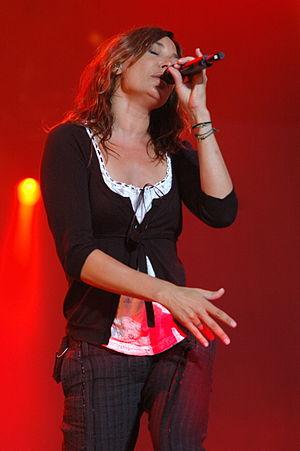
Zazie sur scène dans le cadre du festival Musilac 2007 à Aix-les-Bains (photo personnelle)
Isabelle Marie Anne de Truchis de Varennes, dite Zazie, est une chanteuse et compositrice française, née le 18 avril 1964 à Boulogne-Billancourt, dans les Hauts-de-Seine.
La 13ᵉ cérémonie des Victoires de la musique a lieu le 20 février 1998 à l'Olympia. Elle est présentée par Michel Drucker.
Blonde est le sixième album studio de la chanteuse française Alizée sorti le 23 juin 2014.